M141 Bunker Defeat Munition

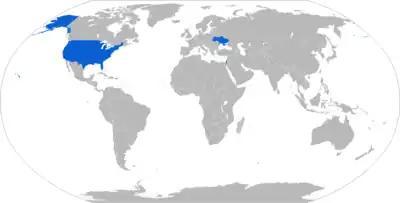
M141 operators in blue

The warhead is activated by a fuze in the rear of the warhead that distinguishes between hard and soft targets. On soft targets, such as sandbags, detonation is delayed until the projectile is buried in the target, producing a devastating effect. On hard targets, detonation occurs immediately on contact.